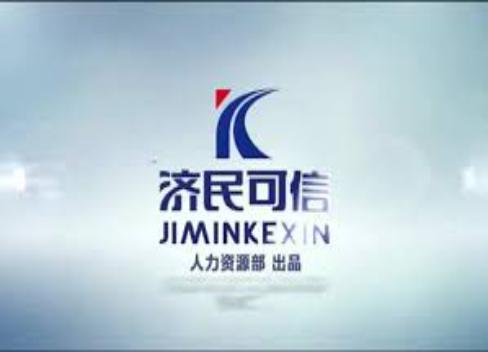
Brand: jimin
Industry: Medical